The Toy (1982 film)

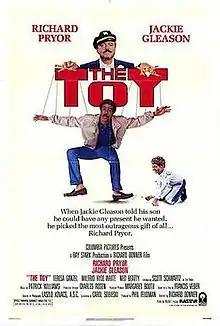
Theatrical release poster

The Toy is a 1982 American comedy film directed by Richard Donner. The film stars Richard Pryor as a janitor at a department store owned by a businessman played by Jackie Gleason. The owner's son, played by Scott Schwartz, is told that he may have anything in the toy department. He chooses the janitor, who the owner pays to spend a week with the boy. The film also stars Ned Beatty, Teresa Ganzel, and Virginia Capers. It is an adaptation of the 1976 French comedy film "Le Jouet". It was a box office success, despite being pilloried by film critics.